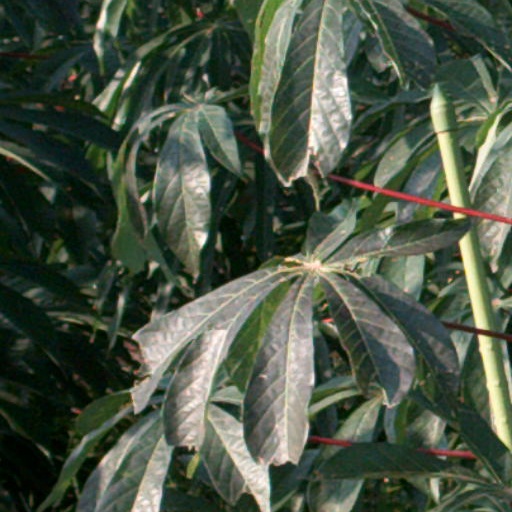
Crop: cassava